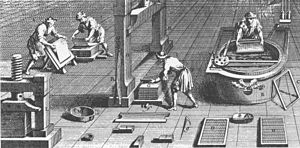
Bøttepapir
Papirfremstilling. Illustration fra den franske Encyclopédie
Bøttepapir er håndformet papir. Bøtten er det kar som fibermassen røres ud i